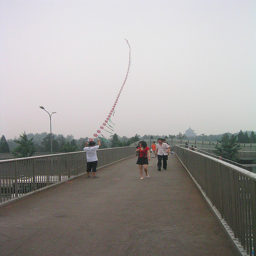
Some people on a bridge flying a kite
The person flies a giant kite on the bridge as onlookers pass by.
People walking on a bridge with a long string of balloons.
Several people walking over a foot bridge as one man flys a kite.
A man stands on a bridge flying a very long kite